Amazonia marine ecoregion

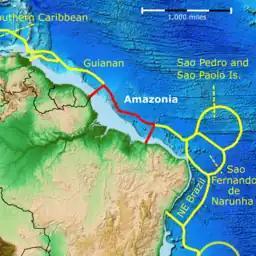
Marine ecoregion boundaries (red line)

The Amazonia marine ecoregion covers the coastal marine environment off the mouth of the Amazon River on the continental shelf of Brazil. The warm North Brazil Current moves east-to-west across the river's outlet, carrying turbid, fresh water to the northwest towards the Caribbean Sea. The Amazonia is one of two ecoregions (the other being the Guianan marine ecoregion) in the North Brazil Shelf province, a large marine ecosystem (LME). It is thus part of the Tropical Atlantic realm.